Homer P. Snyder

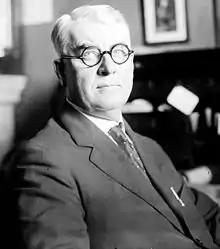

Homer Peter Snyder (December 6, 1863 – December 30, 1937) (aka H.P. Snyder) was an American politician and businessman from New York. Snyder began his business career in the knitting industry, and moved to bicycle manufacturing. He left the company to began a political career, entering congress in 1915 and holding office until 1925. He became known for his advocacy on behalf of Native Americans, chairing the Committee on Indian Affairs and introducing the Indian Citizenship Act in 1924.